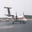
Label: airplane